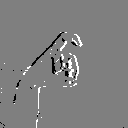
ASL letter: x